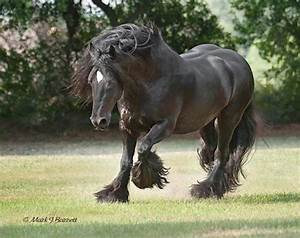
Label: cavallo